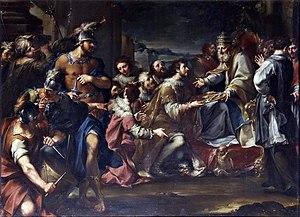
Giuseppe Marchesi, connu comme le Samson pour sa carrure herculéenne, né le 30 juillet 1699 à Bologne et mort le 16 février 1771 dans la même ville, est un peintre baroque italien du XVIIIᵉ siècle actif principalement à Bologne. Il faisait aussi partie du mouvement du Rococo.